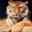
Label: tiger